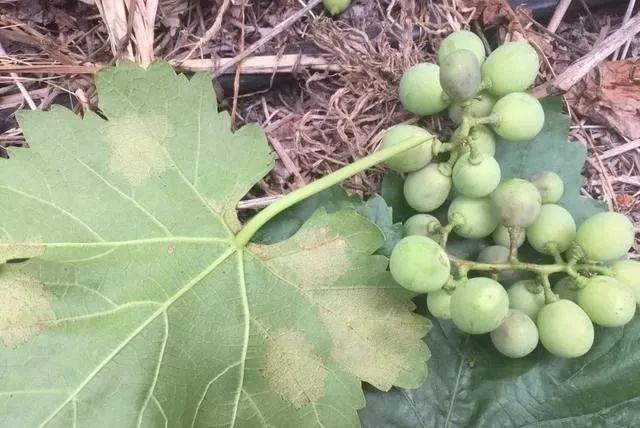
Plant: Grape
Disease: grape downy mildew